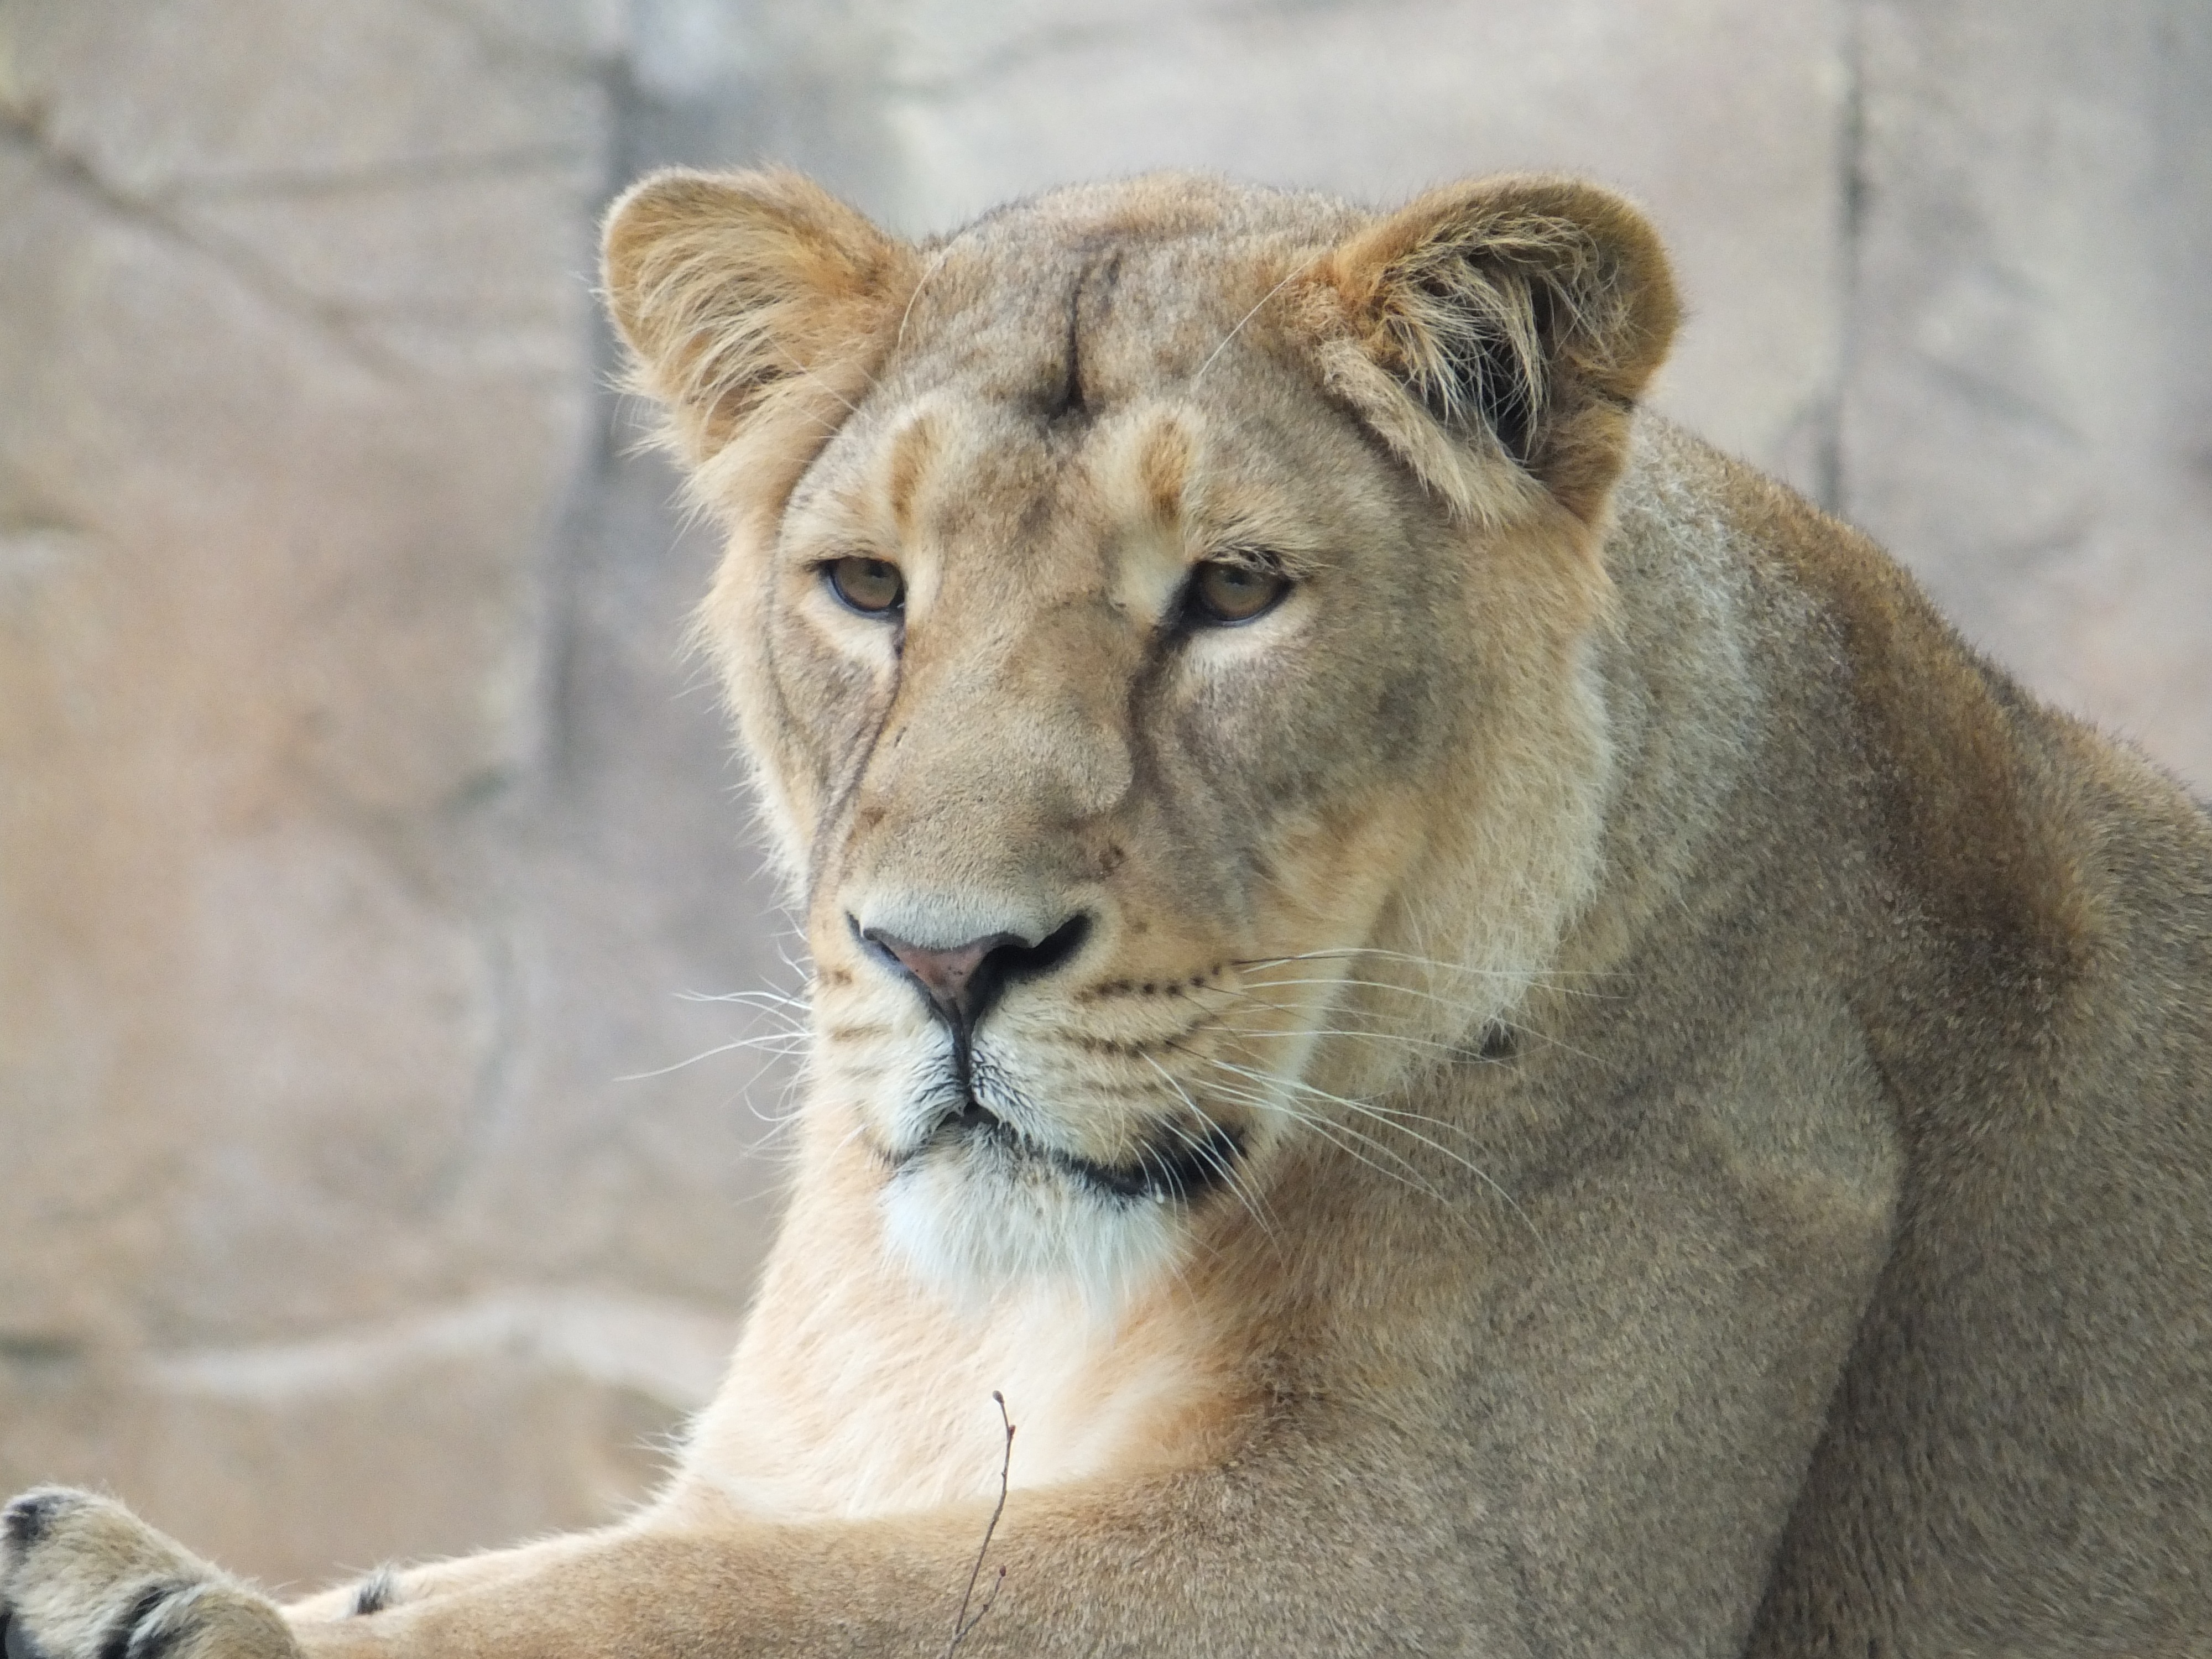
adventure, wildlife, wild, zoo, cat, mammal, predator, fauna, lion, lioness, whiskers, animals, vertebrate, safari, puma, big cats, cat like mammal, dog breed group, masai lion